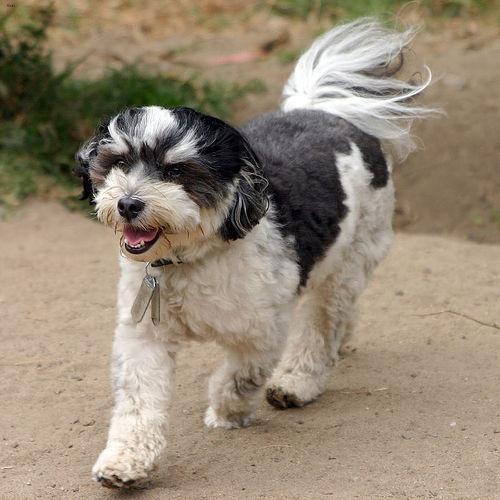
Breed: havanese